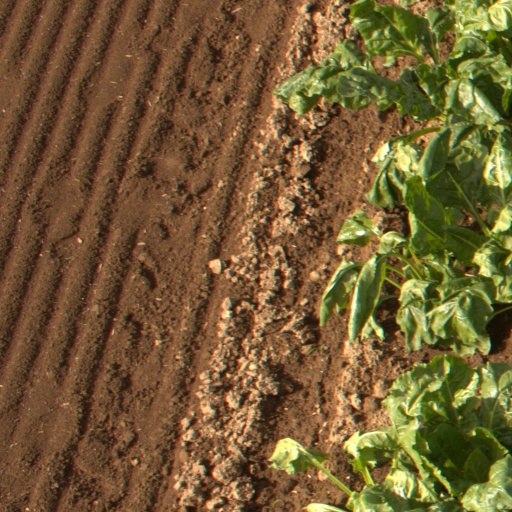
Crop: sugar beet